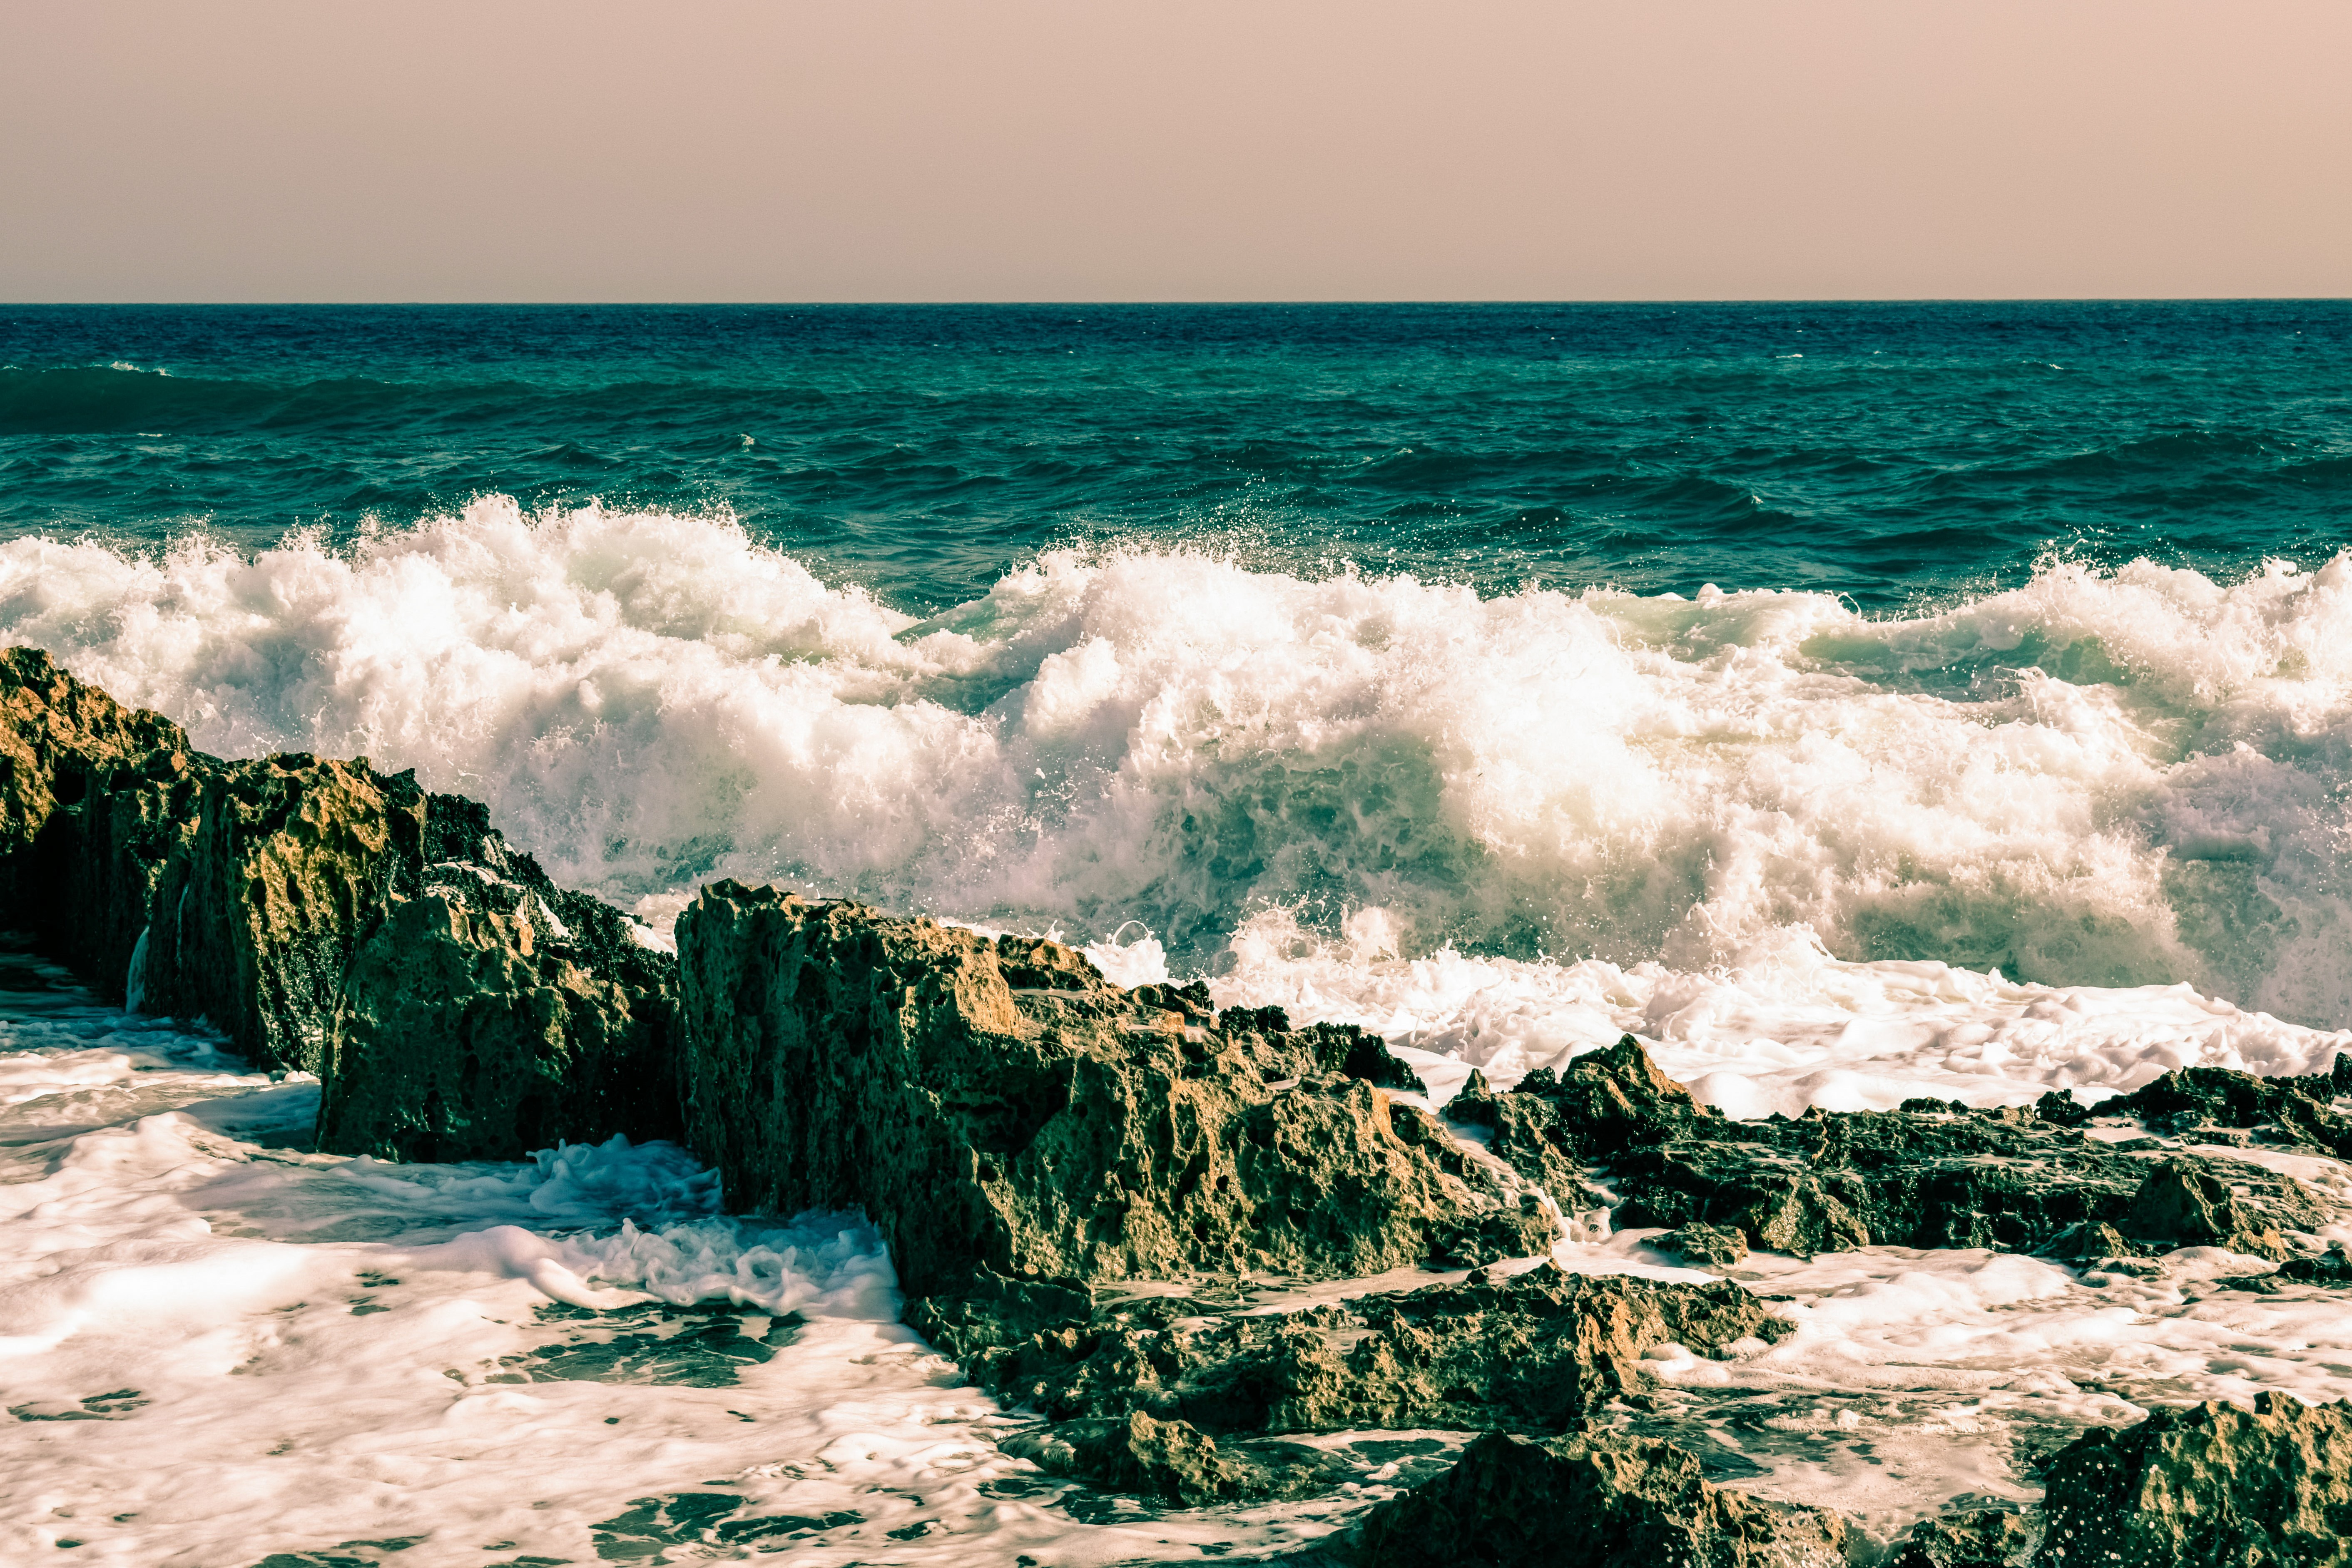
shore, sea, wave, ocean, coast, wind wave, body of water, beach, water, horizon, rock, cliff, vacation, cape, terrain, bay, sand, cove